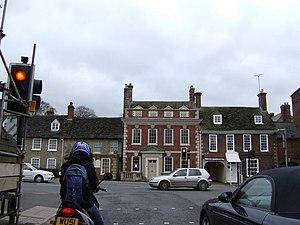
Highworth est une ville de marché et paroisse civile dans le Wiltshire, en Angleterre, à environ 6 miles au nord-est de Swindon town centre. Le Recensement de 2011 a enregistré une population de 8,151.